Chris Murphy

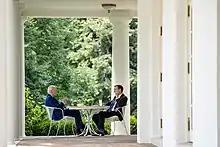
Murphy with President Joe Biden at the White House in June 2022

Murphy chose not to run for re-election to the State Senate, targeting instead the U.S. House seat held by twelve-term incumbent Republican Nancy Johnson. In order to challenge Johnson, Murphy moved from Southington to Cheshire. Murphy was elected in 2006 with 56% of the vote, defeating Johnson by a margin of about 22,000 votes.